Douglas DC-3

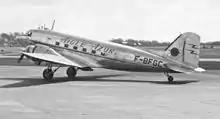
Aigle Azur (France) Douglas C-47B in 1953, with a ventral Turbomeca Palas booster jet for hot and high operations

From the early 1950s, some DC-3s were modified to use Rolls-Royce Dart engines, as in the Conroy Turbo Three. Other conversions featured Armstrong Siddeley Mamba or Pratt & Whitney PT6A turbines.